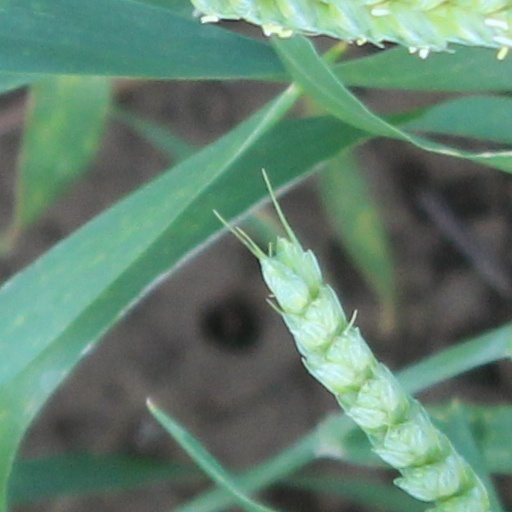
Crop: wheat